Bongeen, Queensland

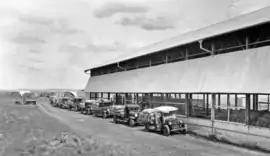
Bags of wheat being delivered by motor vehicles at the grain shed, 1934

Bongeen is a rural locality in the Toowoomba Region, Queensland, Australia. In the , Bongeen had a population of 71 people.